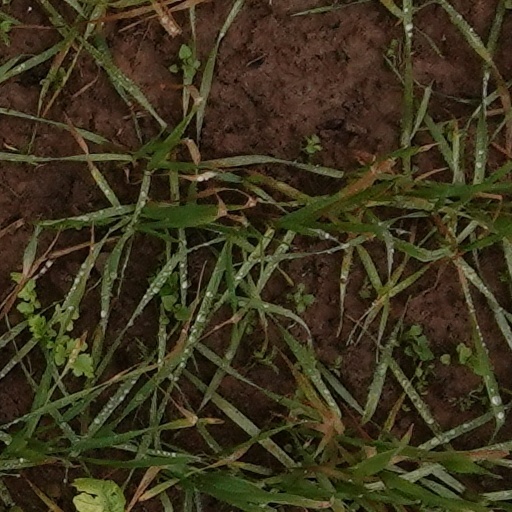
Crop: wheat